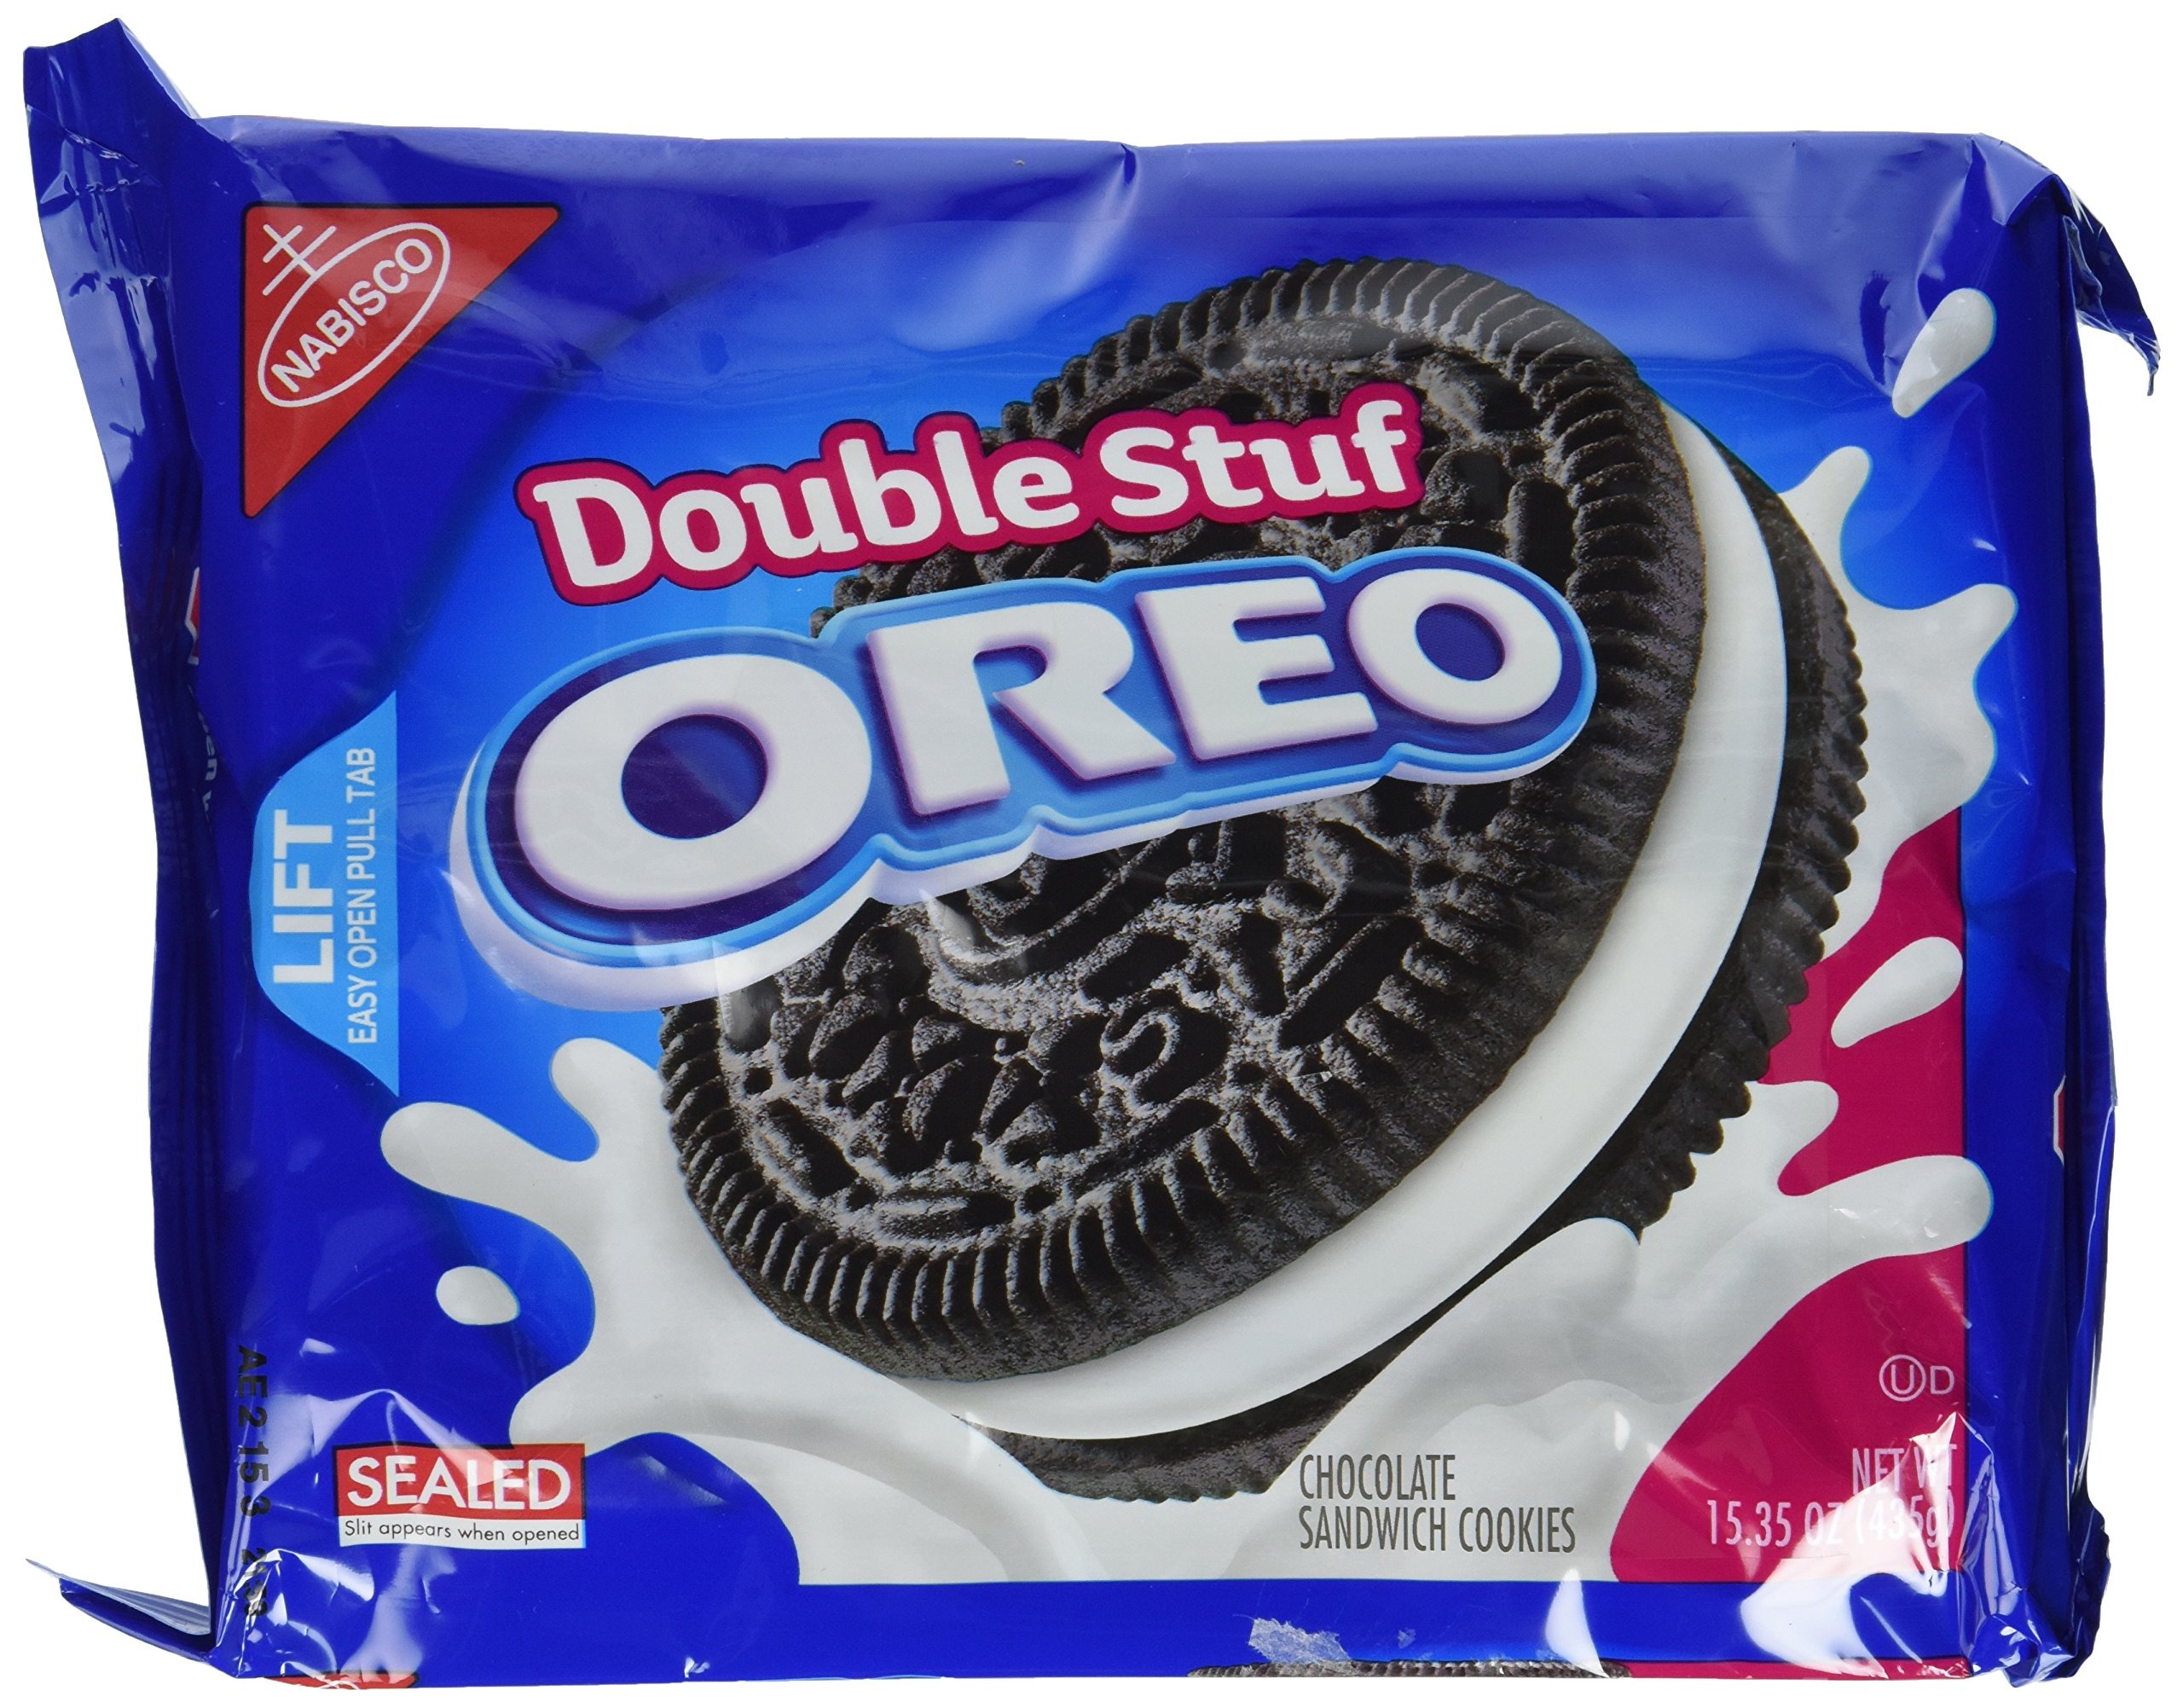
Item Name: Double Stuff Oreos 15.35oz - 2 packs
Bullet Point 1: Oreo Cookies: Contains 2 Packs Of Double Stuffed Oreos
Bullet Point 2: Cookies: Made With Oreo's Classic Chocolate Flavor And Cream Filling
Bullet Point 3: Occasions: Perfect For Birthdays, Anniversaries, And Weddings
Bullet Point 4: Package: Comes In A Pouch For Convenient Storage And Portion Control
Bullet Point 5: Weight: Each Pouch Weighs 1.125 Kilograms For Easy Carrying
Product Description: Two pack of Double stuf
Value: 30.7
Unit: Ounce

Price: 7.745